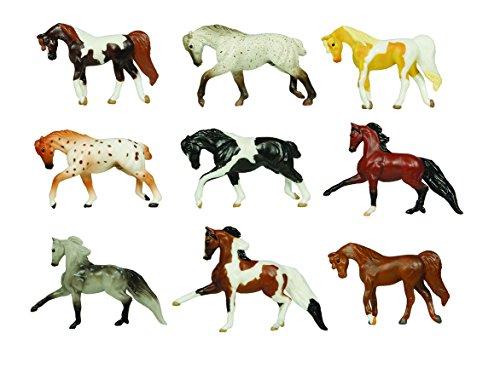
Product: Breyer Surprise Blind Bag, Multi
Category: Toys & Games | Toy Figures & Playsets | Playsets & Vehicles | Playsets
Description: Each Mini Whinnies blind bag contains one of 18 different possible horse breeds to collect.
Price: $3.99
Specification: ProductDimensions:2x1.5x0.5inches|ItemWeight:4ounces|ShippingWeight:8ounces(Viewshippingratesandpolicies)|ASIN:B07CXV4YLZ|Itemmodelnumber:300191|Manufacturerrecommendedage:4yearsandup